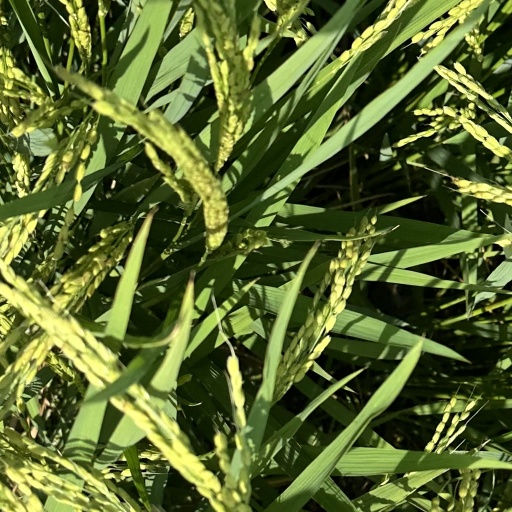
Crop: rice